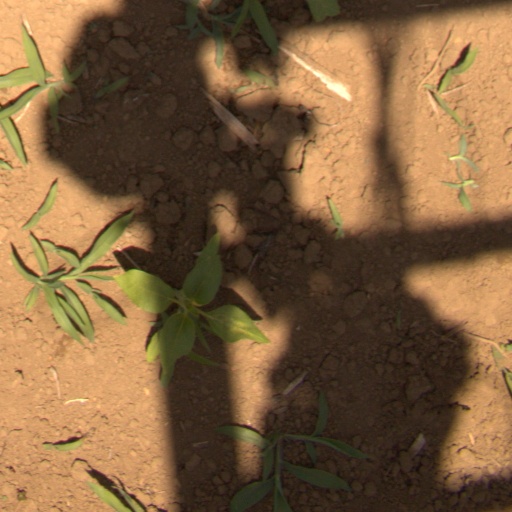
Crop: Jerusalem artichoke